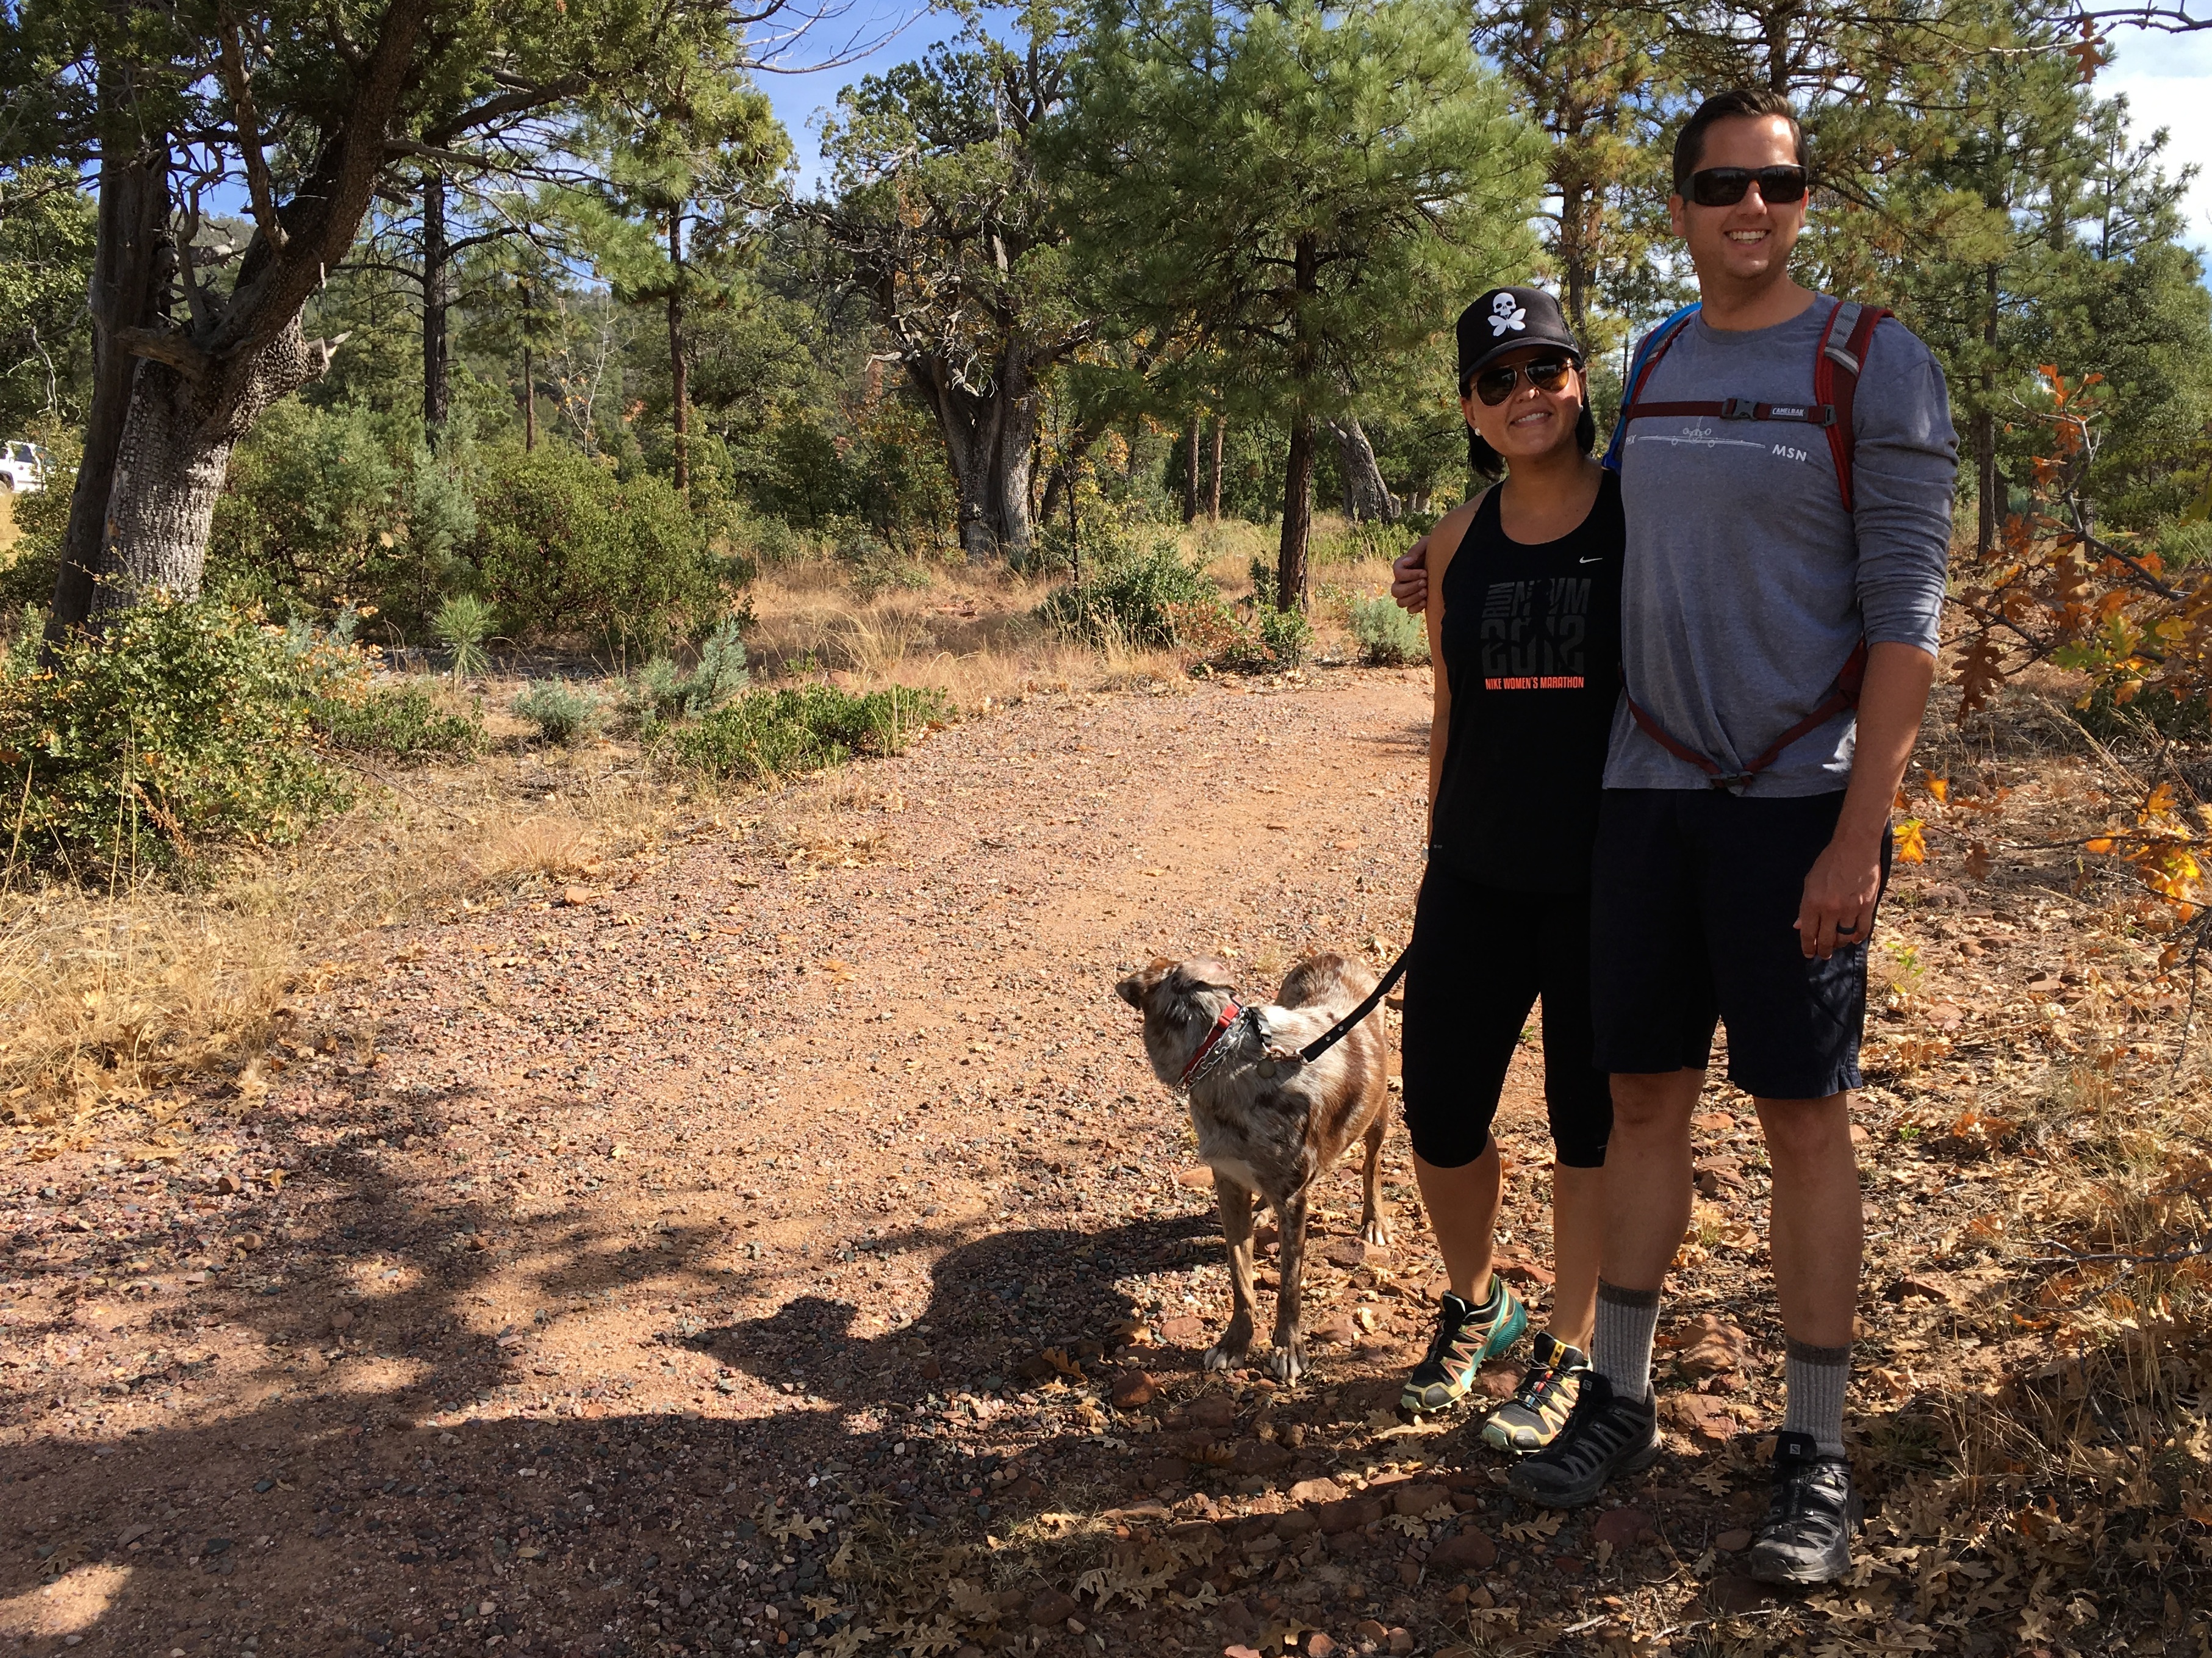
walking, hiking, trail, adventure, recreation, soil, sports, outdoor recreation